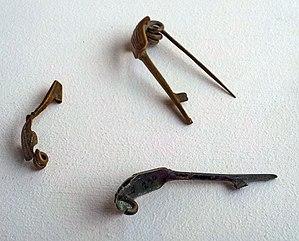
Les Éburons étaient un peuple belge, établi au nord-est de la Gaule au Iᵉʳ siècle av. J.-C. Jules César les considérait comme des Germains cisrhénans mais leur nom est celtique et le chef romain semble lui-même les considérer comme gaulois dans le livre VI de ses Commentaires.